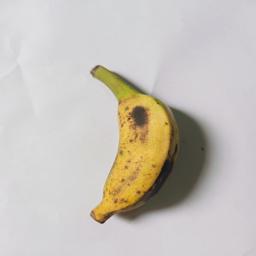
Banana variety: Bangla Kola